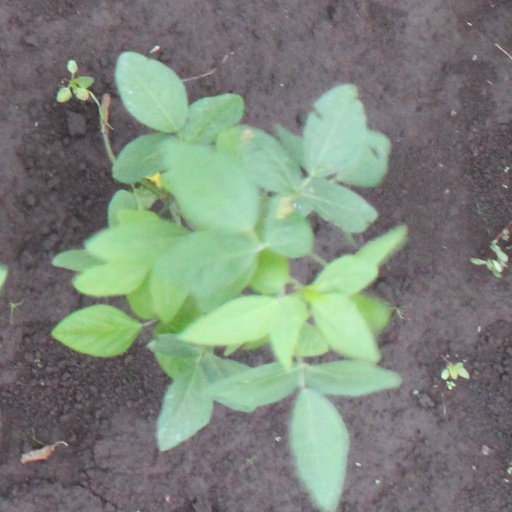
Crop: soybean